Taxonomy of Narcissus

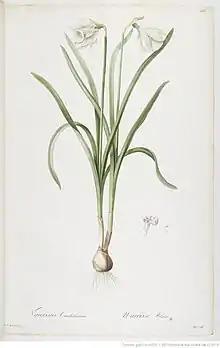
"N. candidissimus" by Pierre-Joseph Redouté 1808

Historically both wide and narrow interpretations of the genus have been proposed. In the nineteenth century genus splitting was common, favouring the narrow view. Haworth (1831) using a narrow view treated many species as separate genera, as did Salisbury (1866). These authors listed various species in related genera such as "Queltia" (hybrids), "Ajax" (="Pseudonarcissus") and "Hermione" (="Tazettae"), sixteen in all in Haworth's classification. In contrast, Herbert (1837) took a very wide view reducing Harworth's sixteen genera to six. Herbert, treating the Amaryllidacea as an 'order' as was common then, considered the narcissi to be a suborder, the Narcisseae, the six genera being "Corbularia", "Ajax", "Ganymedes", "Queltia", "Narcissus" and "Hermione" and his relatively narrow circumscription of "Narcissus" having only three species. Later Spach (1846) took an even wider view bringing most of Harworth's genera into the genus "Narcissus", but as separate subgenera. By the time that Baker (1875) wrote his monograph all of the genera with one exception were included as "Narcissus". The exception was the monotypic group" Tapeinanthus" which various subsequent authors have chosen to either exclude ("e.g." Cullen 1986) or include ("e.g." Webb 1978, 1980). Today it is nearly always included.